Yangtze giant softshell turtle

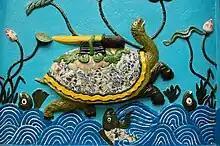
Depiction of Kim Qui receiving the Heaven's Will sword (Hoan Kiem).

The Yangtze giant softshell turtle has deep cultural significance in Vietnamese folklore, where it is associated with the legendary figure Kim Qui, or the Golden Turtle God. Kim Qui is said to have appeared at pivotal moments in Vietnam's history, offering guidance and assistance to its rulers.